Azekah

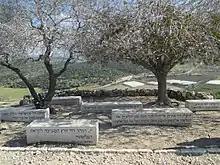
Lookout with biblical verses

In the Bible, it is said to be one of the places where the Amorite kings were defeated by Joshua, and one of the places their army was destroyed by a hailstorm. It was given to the tribe of Judah. In the time of Saul, the Philistines massed their forces between Sokho and Azekah, putting forth Goliath as their champion. Rehoboam fortified the town in his reign, along with Lachish and other strategic sites. In a clay tablet inscribed in Assyrian script Azekah is mentioned as being a fortified town, during the time of Sennacherib's military excursion in the country. Lachish and Azekah were the last two towns to fall to the Babylonians before the overthrow of Jerusalem itself. It was one of the places re-occupied by the people on the return from the Captivity.